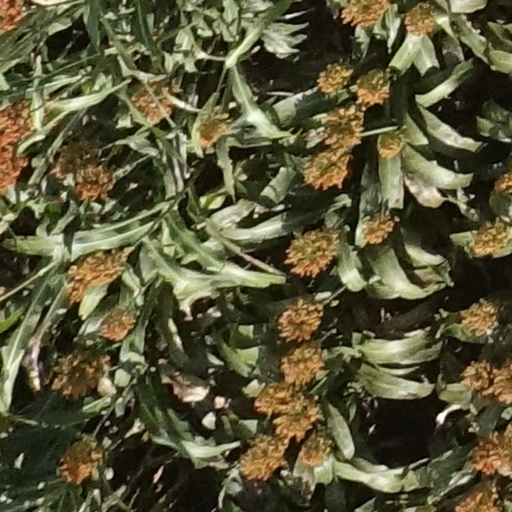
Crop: sorghum